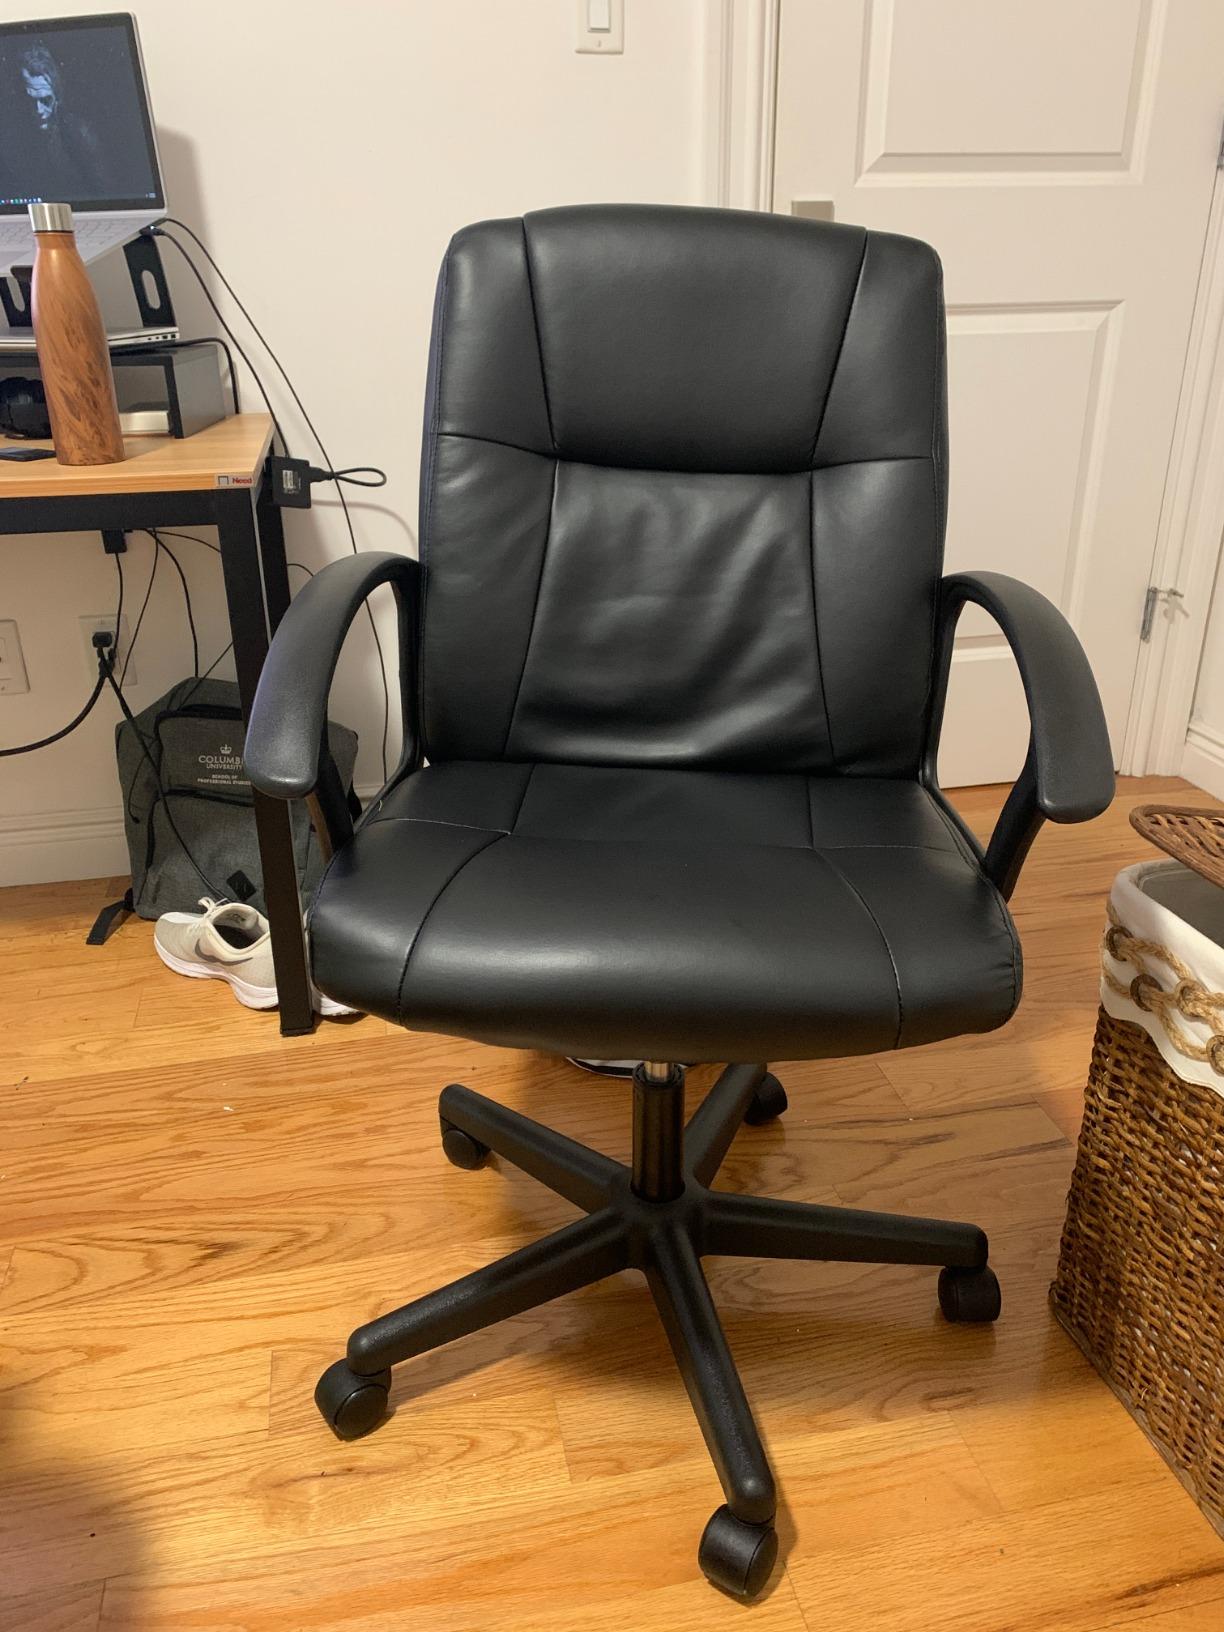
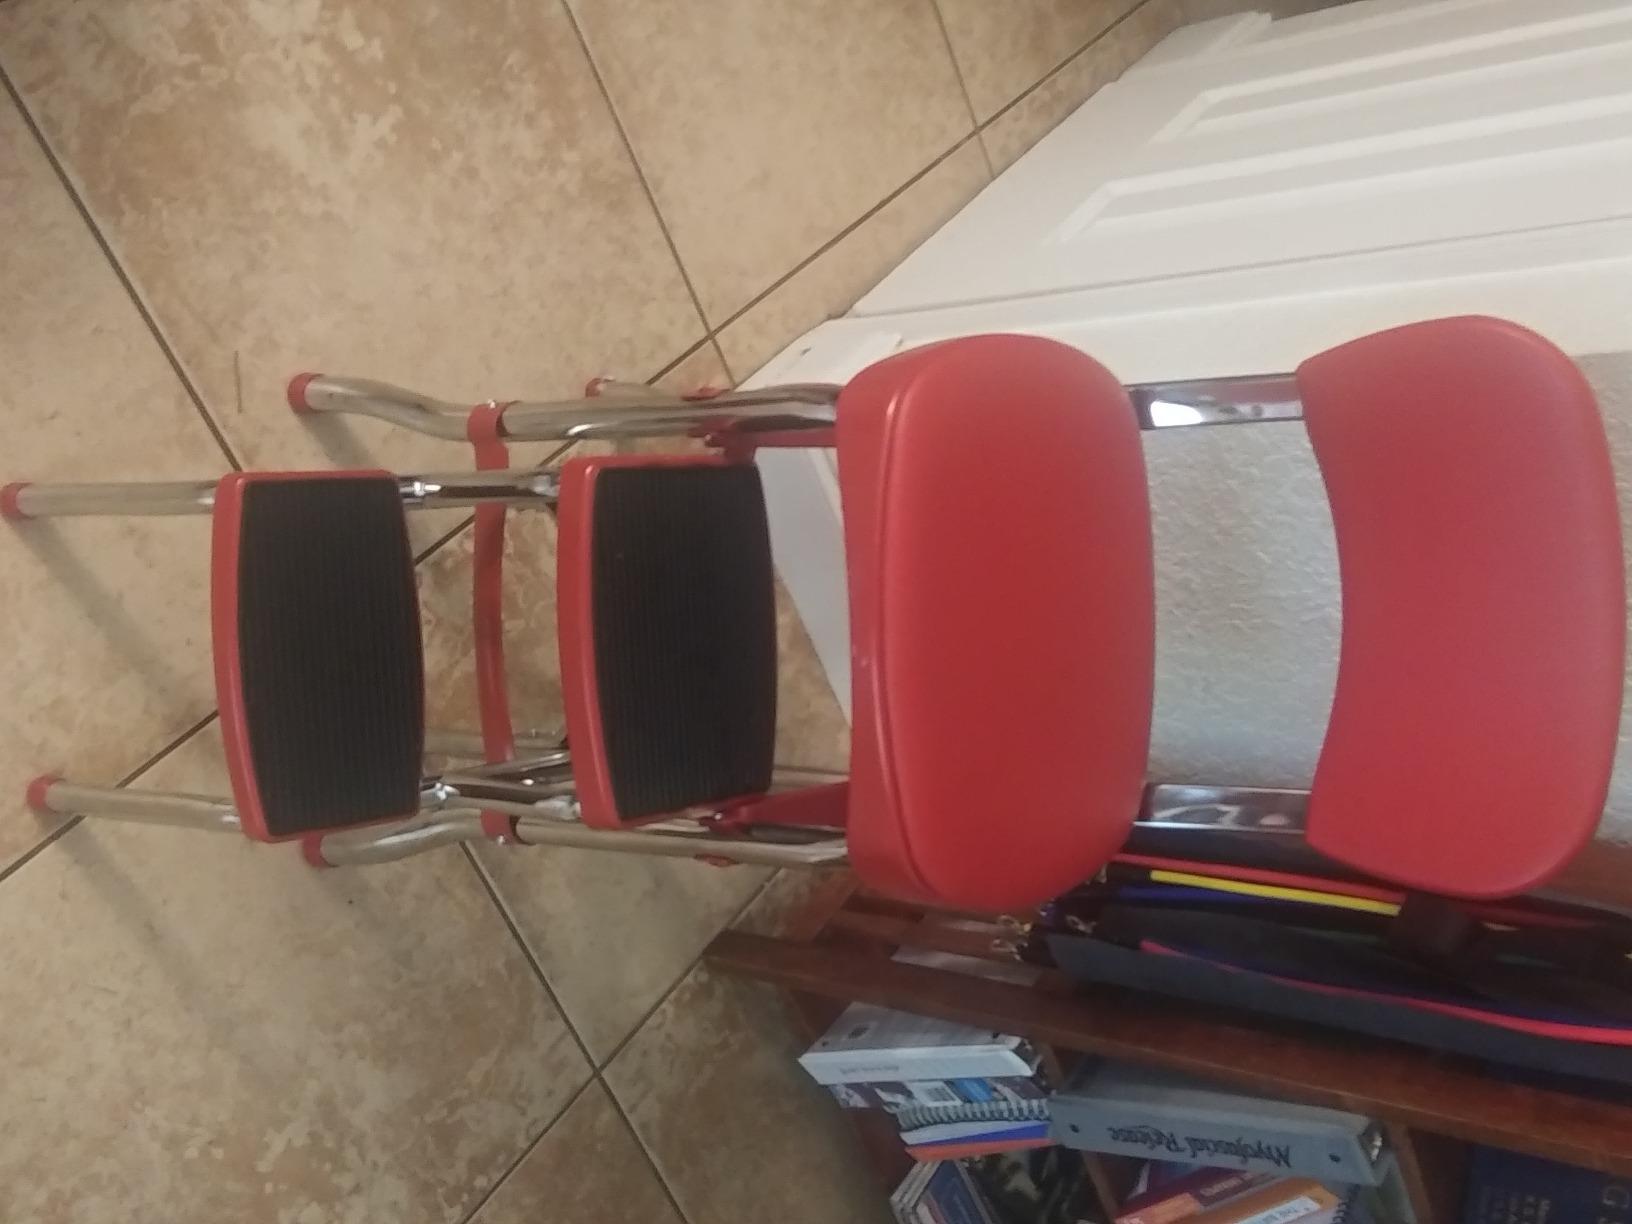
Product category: items_chair
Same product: no